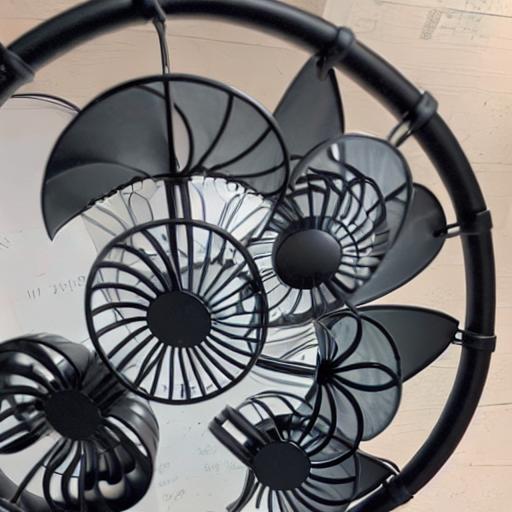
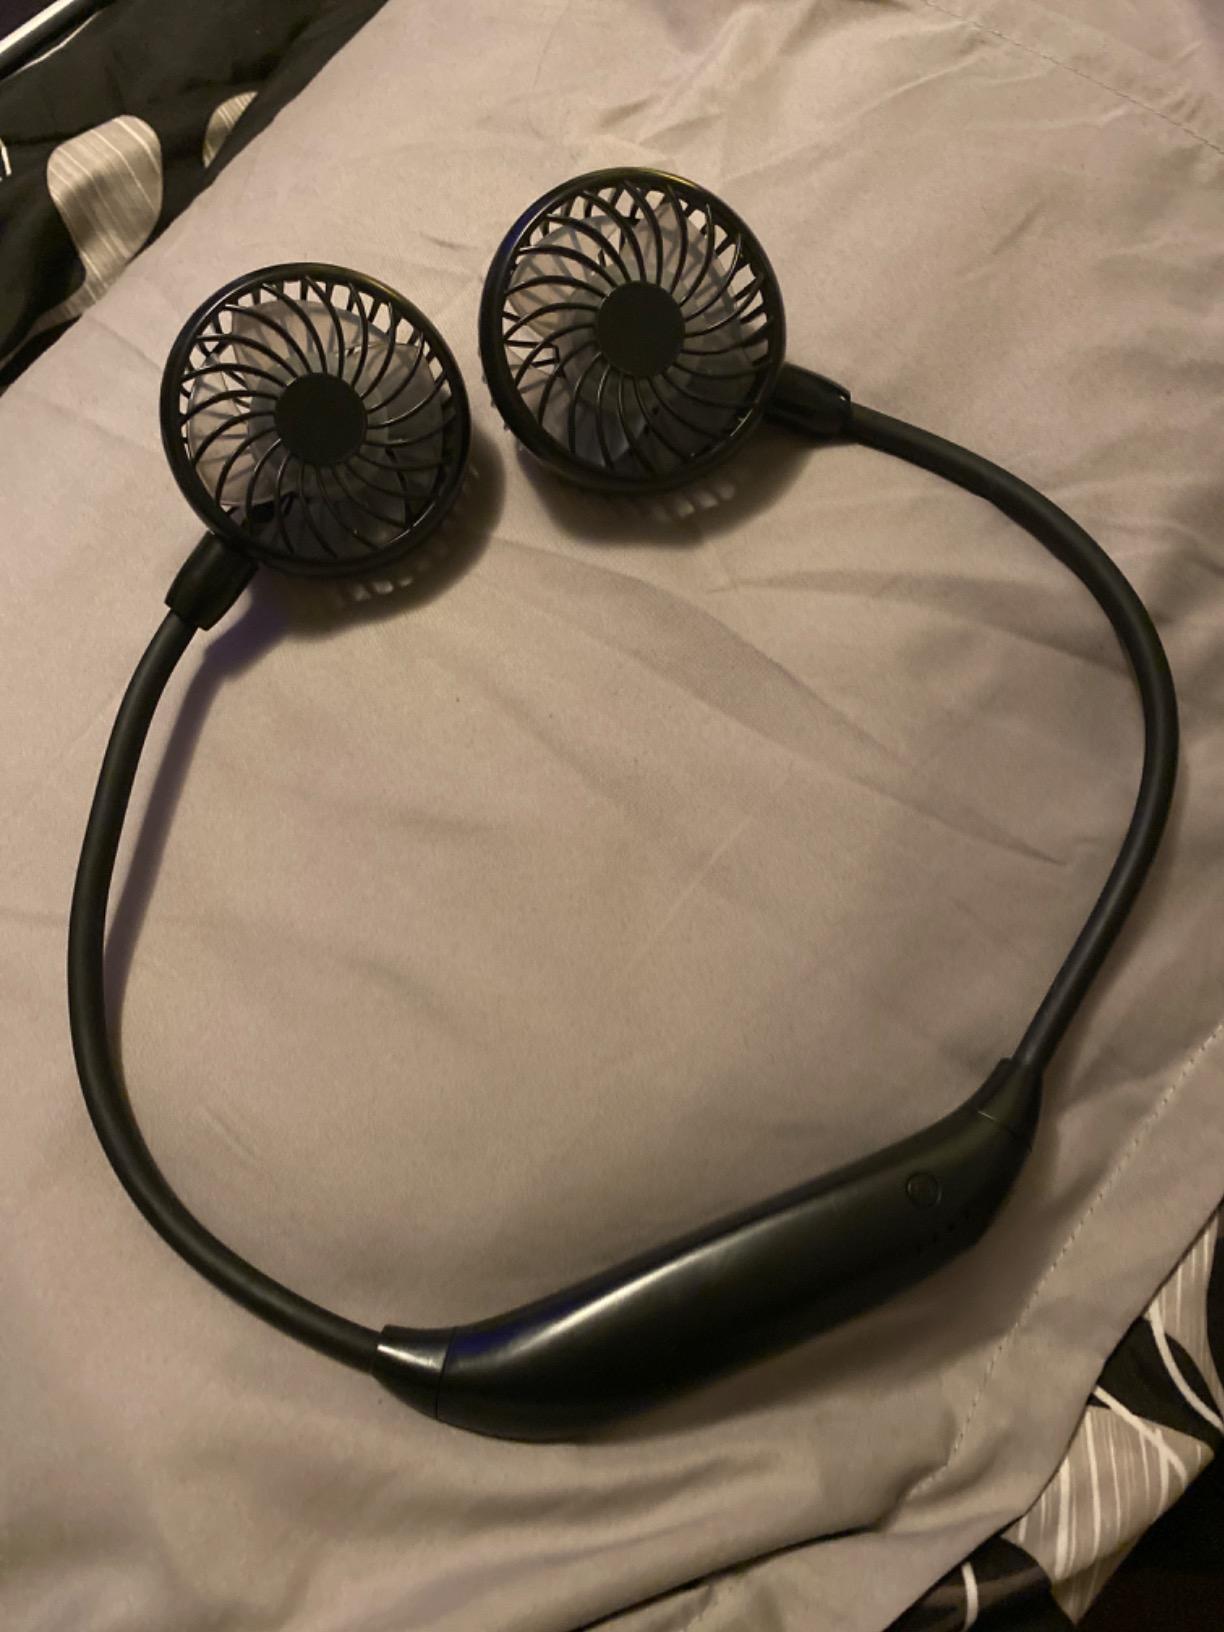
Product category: fan
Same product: no